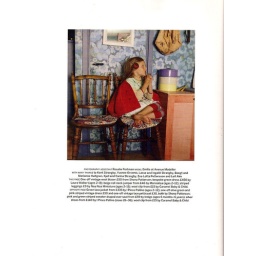
My green silk dress used in a photoshoot for Junior magazine, they shot this in an old house in Sweden